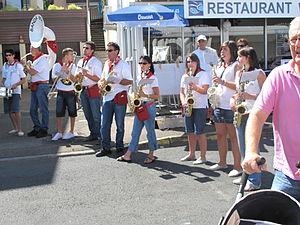
La banda ""Banda Bonga"" dans le sud-ouest de la France"
Une banda est une fanfare ambulatoire, qui, dans le sud-ouest de la France, a pour rôle d'animer les défilés de rue lors des ferias. La banda de música est un orchestre, dont le rôle est d'accompagner, dans les arènes, les différentes parties d'une corrida dans toutes les régions taurines où se pratique cette forme de course de taureaux. En pays Catalan, en particulier à Céret la banda est un orchestre classique qui porte le nom de cobla. En Gascogne un orchestre interprète l'hymne des écarteurs de la course landaise lors du paseo. Cette pratique fait partie de l'Inventaire français du patrimoine culturel immatériel.